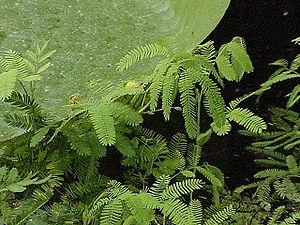
La cuisine thaïlandaise, bien que semblable en certains points avec celle de ses voisins chinois, indiens et birmans, se démarque par des saveurs et ingrédients originaux : curry, menthe, citronnelle, coriandre, basilic rouge. Pimentée à l'excès pour le palais occidental et presque toujours accompagnée de nuoc mam, elle rencontre un succès international croissant. Voici donc une liste des ingrédients utilisés en cuisine thaïlandaise.